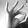
ASL letter: F